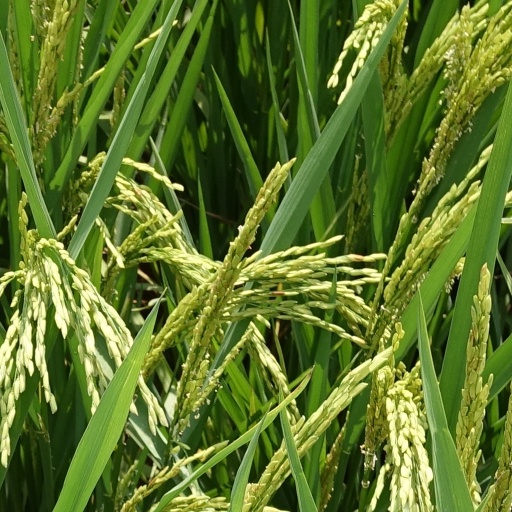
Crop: rice